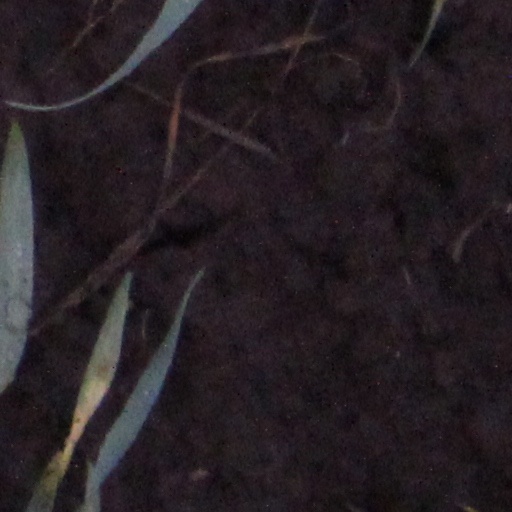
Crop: wheat